Anti-tank gun

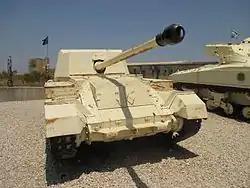
A British Archer tank destroyer, based on the hull of a Valentine tank.

Although still being drawn by horses or towed by trucks, towed anti-tank guns were initially much lighter and more portable than field guns, making them well-suited to infantry maneuvers. As their size and caliber increased, though, the guns likewise became increasingly heavy and cumbersome, restricting their role to static defense. In consequence, during World War II, both sides were compelled to make anti-tank guns self-propelled, which greatly increased their mobility.